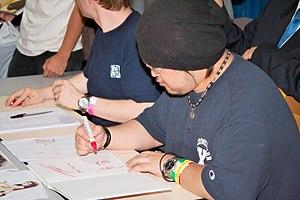
Séance de dédicaces avec Range Murata, lors de la convention Epitanime 2008 (Paris, France).